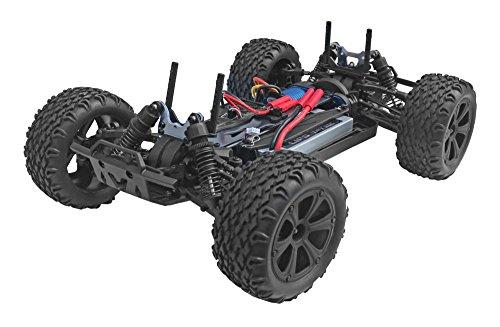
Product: Redcat Racing Blackout XTE PRO 1/10 Scale Brushless Electric Monster Truck with Waterproof Electronics, Silver SUV
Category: Toys & Games | Hobbies | Remote & App Controlled Vehicles & Parts | Remote & App Controlled Vehicles
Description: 3800KV RC540 Brushless Motor, Waterproof 45A brushless ESC, Waterproof high torque steering servo, 2.4GHz radio system.
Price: $229.99
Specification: ProductDimensions:17.5x11x5.5inches|ItemWeight:7.85pounds|ShippingWeight:8.25pounds(Viewshippingratesandpolicies)|DomesticShipping:ItemcanbeshippedwithinU.S.|InternationalShipping:ThisitemcanbeshippedtoselectcountriesoutsideoftheU.S.LearnMore|ASIN:B00E5L4NJO|Itemmodelnumber:BLACKOUT-XTE-PRO-SILVERSUV|Manufacturerrecommendedage:14yearsandup|Batteries:1Lithiumionbatteriesrequired.(included)